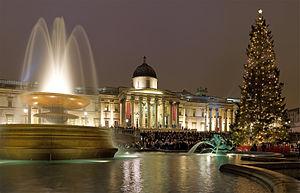
51° 30′ 29″ N, 0° 07′ 41″ O